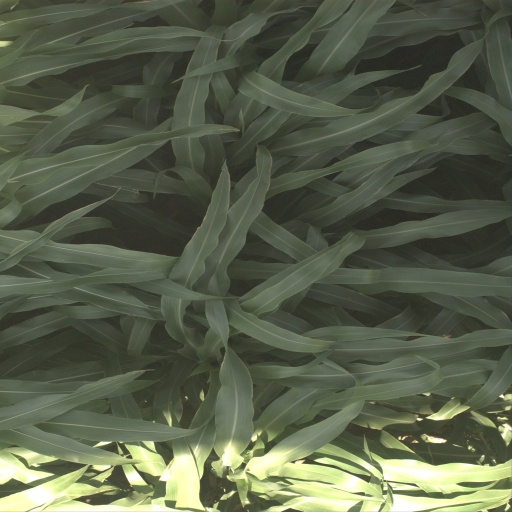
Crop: sorghum